Everybody (Backstreet's Back)

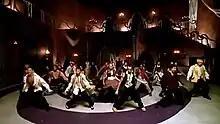
The aesthetic of the haunted house was inspired by Michael Jackson's "Thriller" music video.

The video is bookended by scenes framing the context. When the Backstreet Boys' bus breaks down, their bus driver Steve (Antonio Fargas) insists that they spend a night at a nearby haunted mansion while he gets help, despite their objections. It then shows Brian Littrell preparing to sleep in one of the bedrooms. While in bed, he pulls out a scary animal from under his covers, making him scream in horror. The musical portion of the video then starts, playing as a dream sequence in which each band member appears as a different movie monster: Brian Littrell as a werewolf; Howie Dorough as Dracula; Nick Carter as a mummy; AJ McLean as Erik, the Phantom of the Opera; and Kevin Richardson as both Dr. Jekyll and Mr. Hyde in a half-transformed Two-Face-like state. Throughout the beginning and middle of the song, the band, as monsters, mainly appear in their vignettes related to their character; during the final chorus, they collectively appear in the mansion's foyer with a Casper vibe, performing a dance routine with a group of additional dancers. Supermodel Josie Maran appears as Dorough's companion in his vignette, presumably portraying Mina Harker. At the end of the video, Littrell wakes up realizing everything was a nightmare. He talks with the members about his dream, all stating they had similar dreams while trying to leave the house. However, Steve shows up, now a Frankenstein-esque monster, making the boys scream in horror.